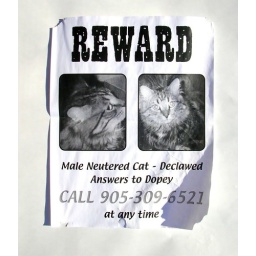
He answers to Dopey. Not my cat. It was a flyer posted on a telephone pole in my neighbourhood.